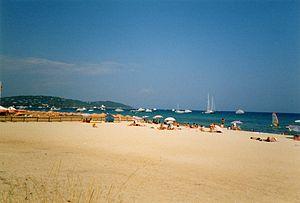
La grande Plage de Pampelonne divisée en plages publiques et privées. A l'arrière plan, on aperçoit le Cap du Pinet. La Plage de Pampelonne est située sur le territoire de la commune de Ramatuelle (presqu' île de Saint-Tropez). Plage de Pampelonne, Var, France.
La presqu'île de Saint-Tropez est une avancée du massif des Maures dans la mer Méditerranée, entre le golfe de Saint-Tropez au nord et la baie de Cavalaire au sud, dans le département français du Var. La presqu'île est délimitée par la cité de Port Grimaud, Cogolin, Gassin, et la commune de la Croix-Valmer.